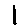
Label: 1